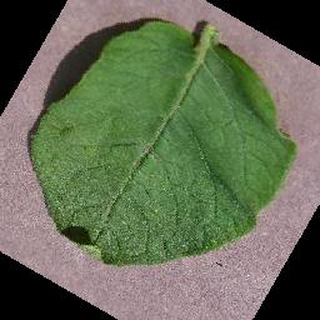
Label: healthy_potato